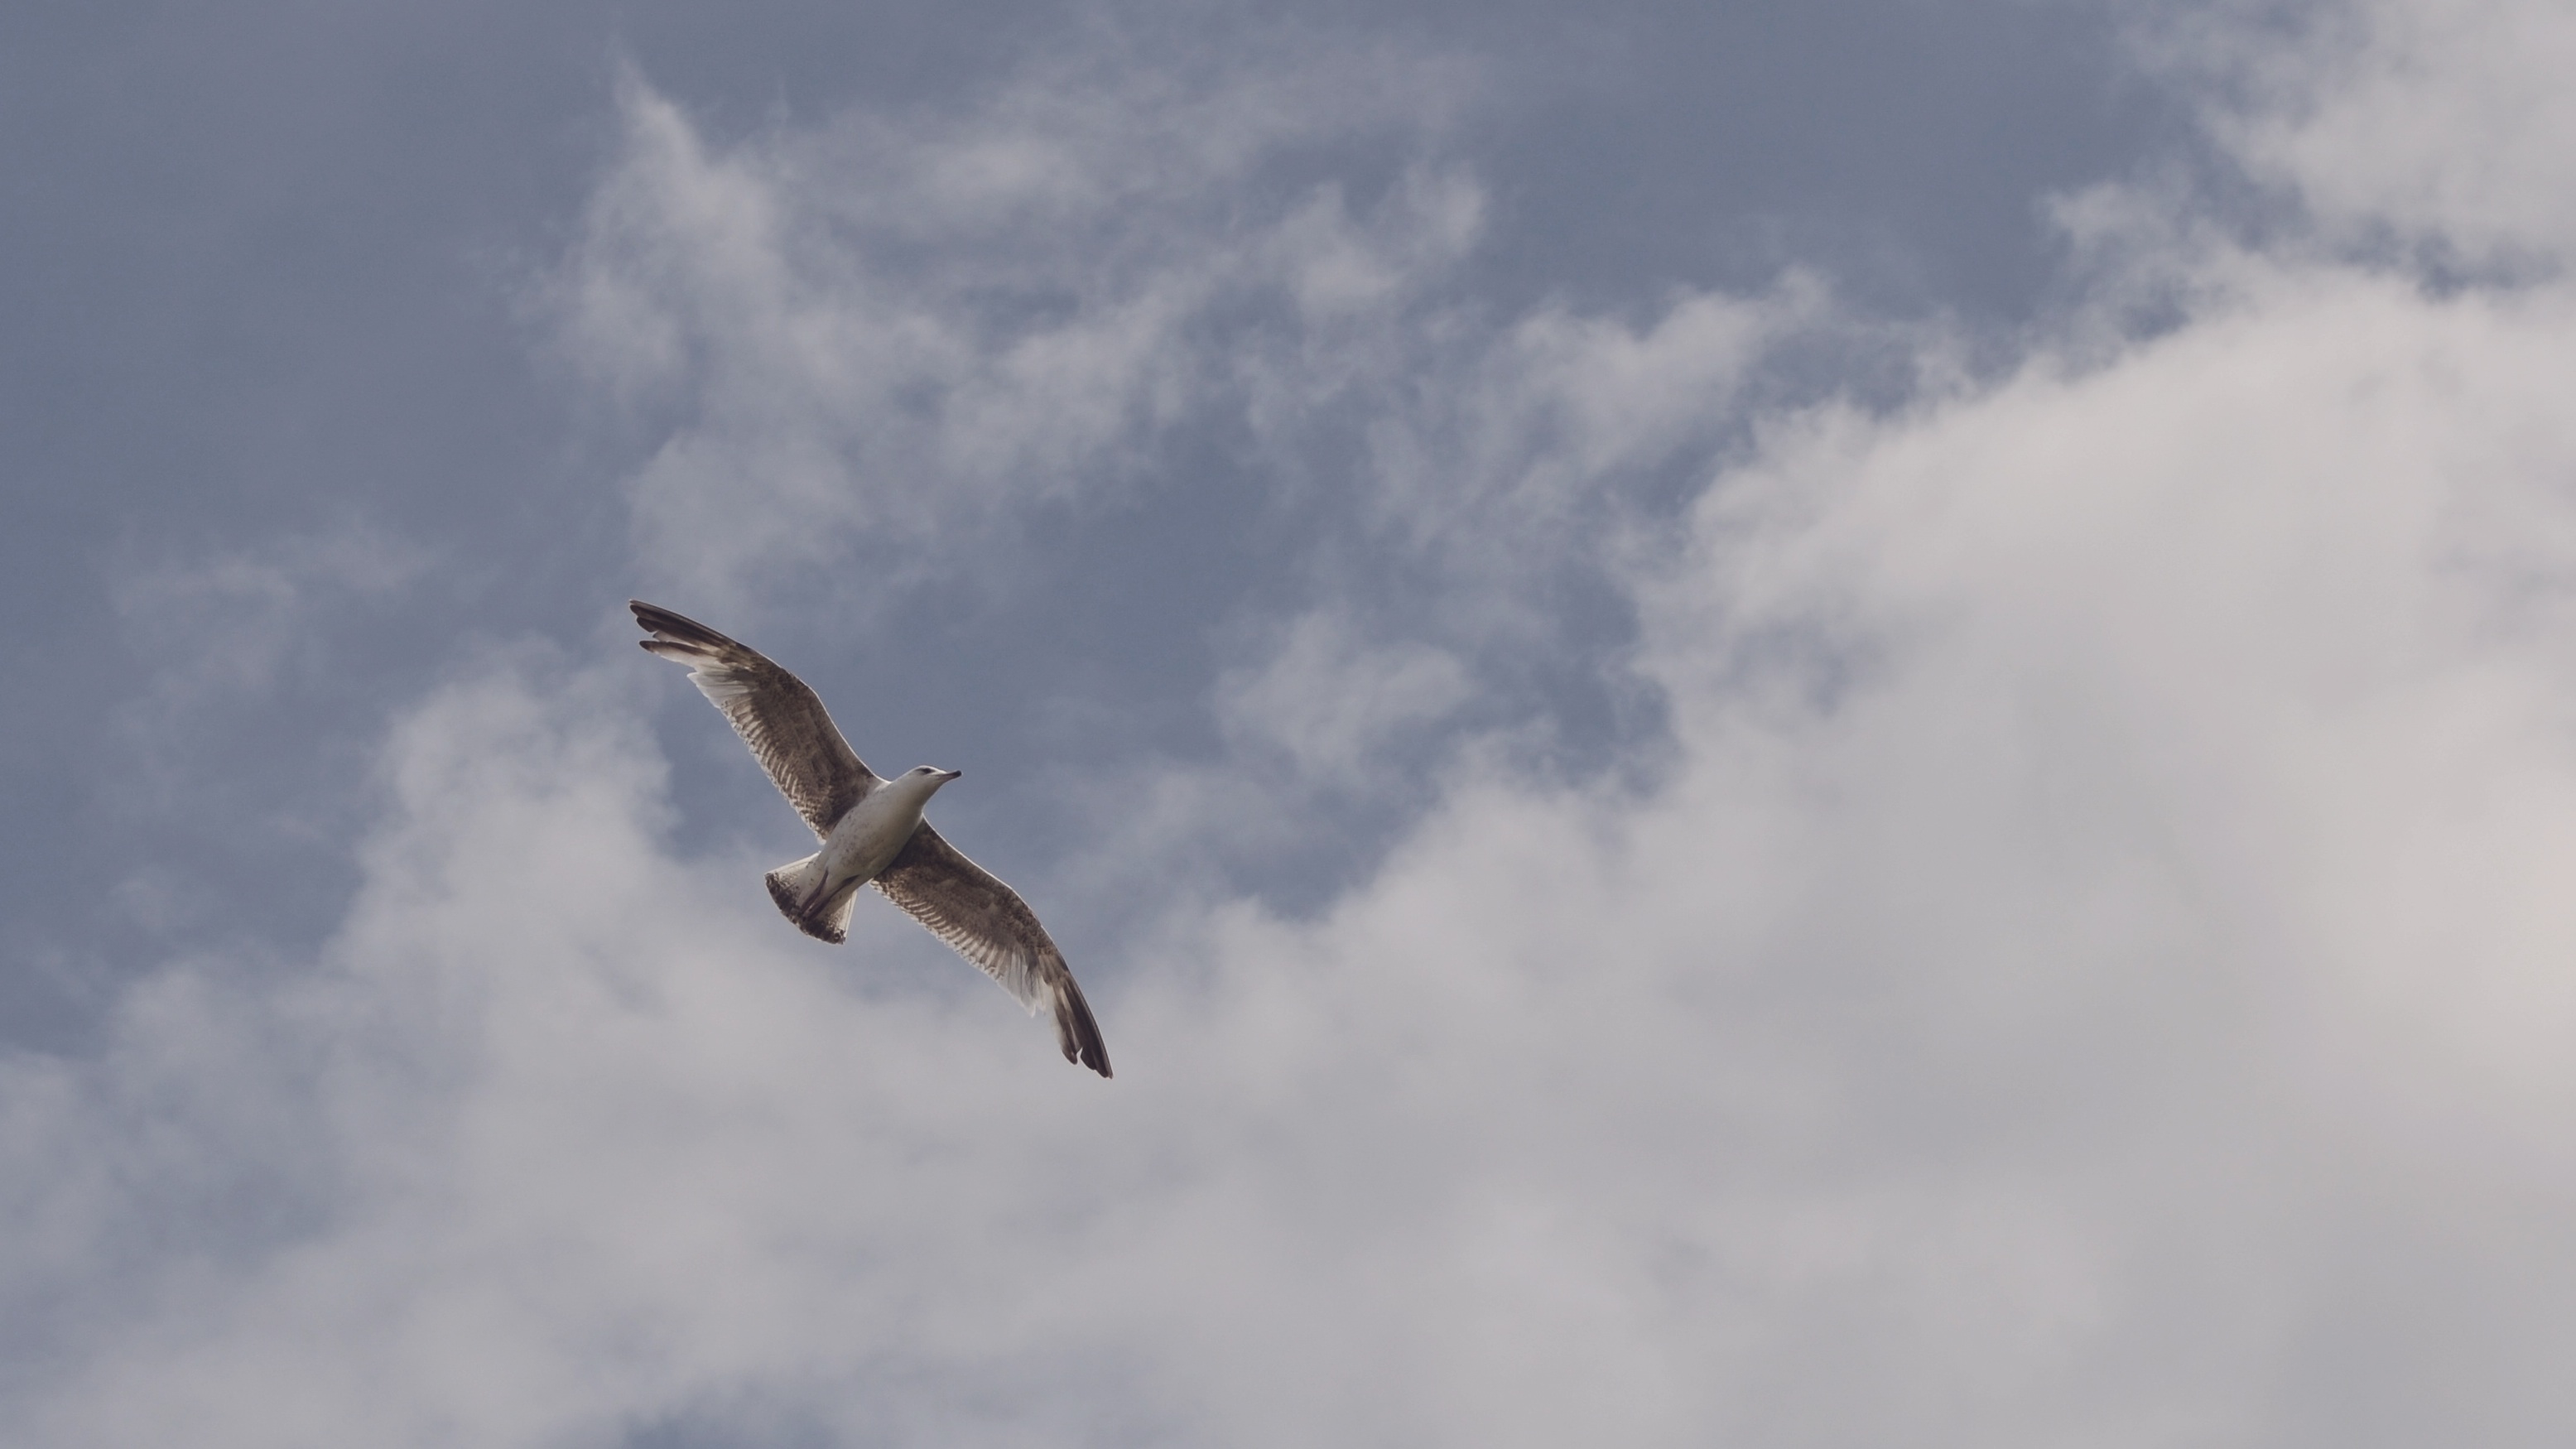
bird, wing, cloud, sky, animal, seabird, flying, seagull, gull, flight, wings, vertebrate, charadriiformes, atmosphere of earth